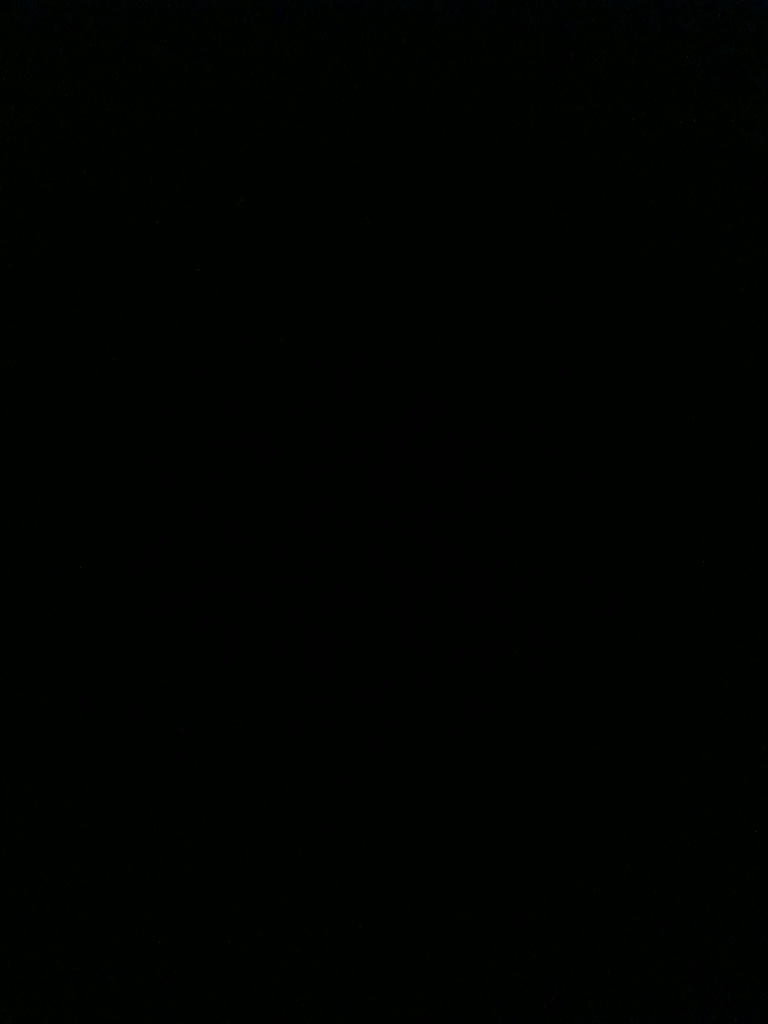Question: What is this?
Answer: unanswerable